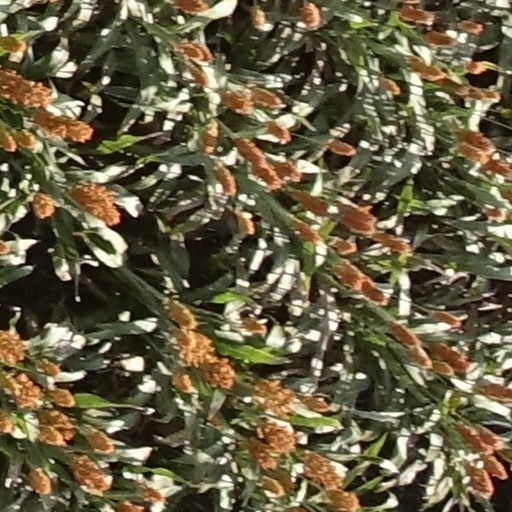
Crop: sorghum